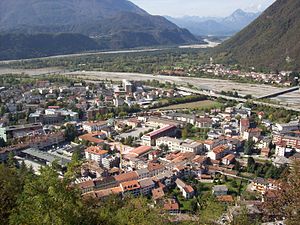
Tolmezzo
Tolmezzo er en by og kommune i den norditalienske provins Udine i regionen Friuli-Venezia Giulia.